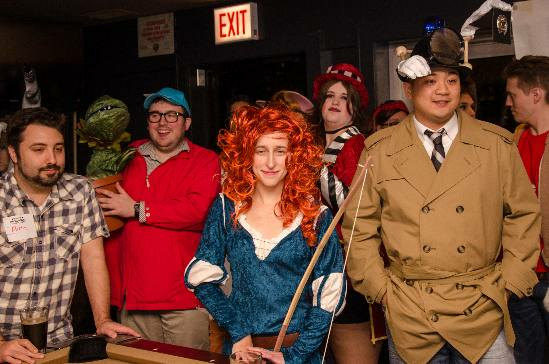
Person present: Yes